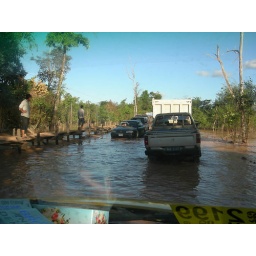
This section of road was flooded by Typhoon Ketsana and stayed under water for 10 weeks.Nov 2009